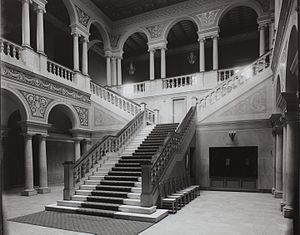
Palads Teatret (København) / Historie
Den nye bygning. 1919.
Vestibule i Palads Teatret, København
Nordisk Film Biografer Palads, også kendt som Palads Teatret eller bare Palads, er en biograf i København, som er en del af kæden Nordisk Film Biografer.